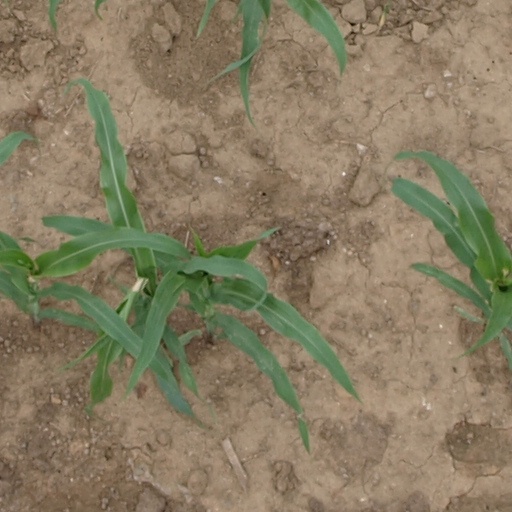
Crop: maize; corn